Rushden Town F.C.

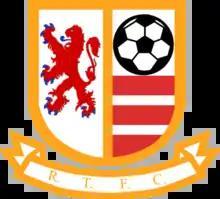

Rushden Town F.C. was a football club from Rushden, England. Founded in 1889, the club merged with Irthlingborough Diamonds to form Rushden & Diamonds in 1992. Nicknamed "the Russians", the club played at Hayden Road.